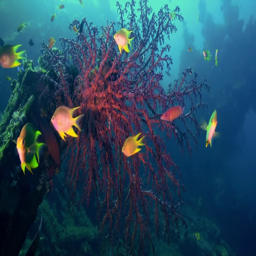
the red soft coral on the ocean floor and fishes .